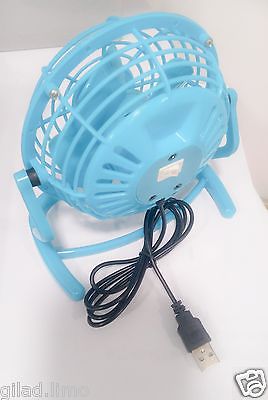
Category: fan